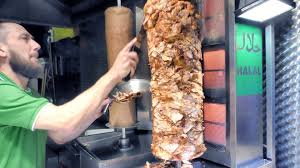
Yemek: kebap